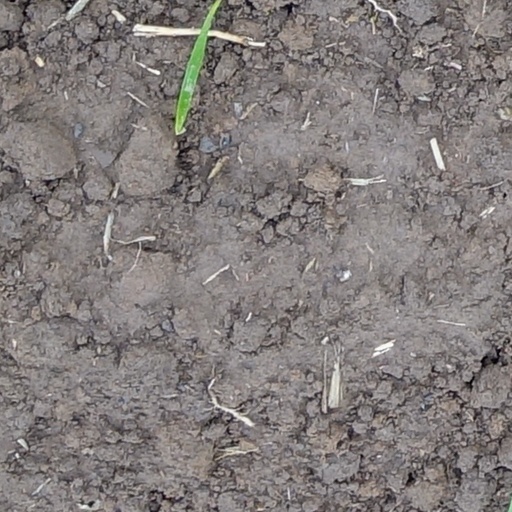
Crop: wheat